Lee Ufan

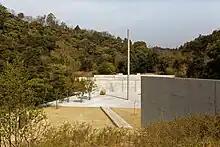
Lee Ufan Museum

In 2014, Lee was the seventh guest artist selected for the contemporary art program of the Palace of Versailles, following Jeff Koons in 2008, Xavier Veilhan in 2009, Takashi Murakami in 2010, Bernar Venet in 2011, Joana Vasconcelos in 2012, and Giuseppe Penone in 2013. In 2019, Lee became the first single-artist to take over the entire plaza of the Hirshhorn Museum and Sculpture Garden in the museum's 44-year existence. The exhibition, titled "Lee Ufan:" "Open Dimension", took shape around 10 site-specific sculptures in the "Relatum" series, responding to the museum's Brutalist cylindrical design and human relations to nature. Also in 2019, Dia Beacon mounted a major showcase of their 2017 acquisition of three sculptural works by Lee: "Relatum" (formerly "System", 1969), "Relatum" (formerly "Language", 1971), and "Relatum" (1974). Placed within the context of his peers who developed Minimal, Postminimal, and Land art practices contemporaneously, such as Michael Heizer, Donald Judd, Robert Smithson, and Michelle Stuart, this presentation of Lee's work at Dia aimed to investigate the formal, material, and conceptual relationships between these artists. In 2020, Lee's work will be displayed at the "STARS: Six Contemporary Artists from Japan to the World" exhibition in Mori Art Museum in Tokyo, Japan. The exhibition featured one of Lee's earlier "Relatum" works along with the sculptural installation, "Relatum - Dissonance", and two large-scale more recent "Dialogue" paintings.